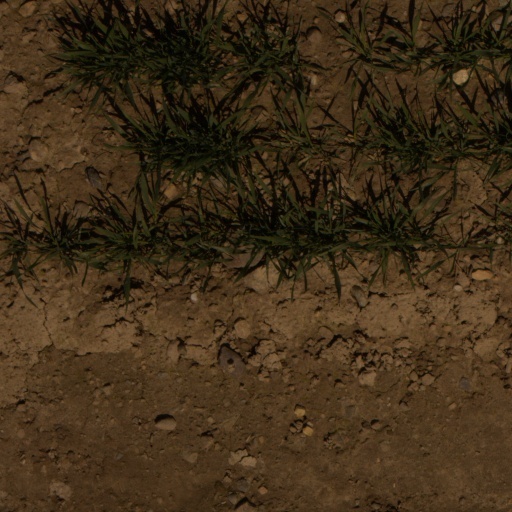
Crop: wheat